Hybrid (biology)

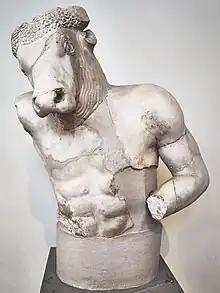
The Minotaur of ancient Greek mythology was (in one version of the myth) supposedly the offspring of Pasiphaë and a white bull.

Folk tales and myths sometimes contain mythological hybrids; the Minotaur was the offspring of a human, Pasiphaë, and a white bull. More often, they are composites of the physical attributes of two or more kinds of animals, mythical beasts, and humans, with no suggestion that they are the result of interbreeding, as in the centaur (man/horse), chimera (goat/lion/snake), hippocamp (fish/horse), and sphinx (woman/lion). The Old Testament mentions a first generation of half-human hybrid giants, the Nephilim, while the apocryphal Book of Enoch describes the Nephilim as the wicked sons of fallen angels and attractive women.